Tribute to the Eucharist (Damaskinos)

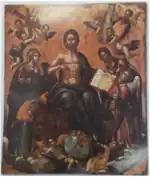
Second Version Platytera Monastery in Corfu

The painting is made of egg tempera and gold leaf on wood. It features a height of 54 cm (21.3 in.) and a width of 45.5 cm (18 in.). The portable icon was not well maintained. It contains some degree of damage. Christ is floating on a cloud similar to the magnificent work by Raphael. To our left, the Virgin Mary is present. The other main figure, John the Baptist appears on our right. They are in the traditional deesis form. Their garments are painted in the style following the mannerisms of the Cretan School. The four evangelists are presented in animal form. In front of the Virgin Mary, an eagle appears symbolizing John the Evangelist. Below the eagle, the Lion of Venice is present. The divine creature symbolizes Saint Mark. On the side featuring John the Baptist, the symbol of Saint Matthew appears in the form of an angel holding an open book. Below the child-like angel, the ox of Saint Luke emerges looking up at Jesus. The four creatures are frequently used by painters of the Cretan School and the Heptanese School. Two angels are at Jesus's legs. The angel to our left holds a holy cup receiving the blood of Christ. To our right, another angel holds a piece of bread. Both are symbols of the holy communion. His legs rest on an all-seeing eye. It features a decorative motif. The supernatural group of figures float on a cloud in the heavens. The figures appear weightless in a spaceless setting. The artist commits to representing the painted figures in a three-dimensional style. The symbols of the passion are carried by six angels in the upper portion of the work of art. To our left, three angels carry the cross, to our right the column of scourging appears. A well-preserved notable copy of the work is at the National Gallery of Athens.